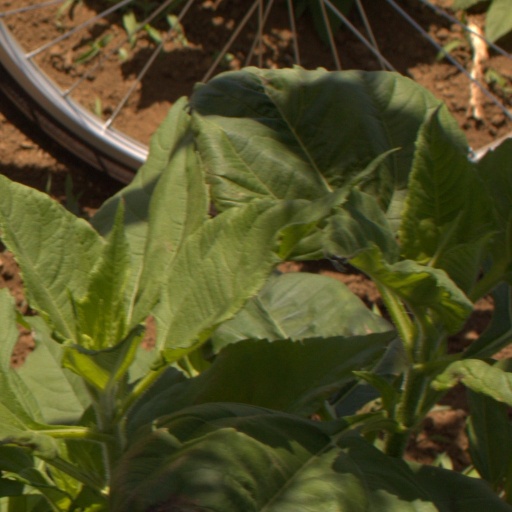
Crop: Jerusalem artichoke